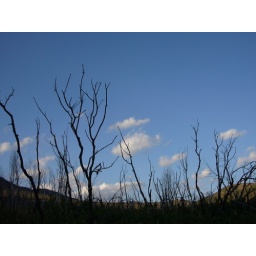
I liked the way these burned out trees looked against the sky